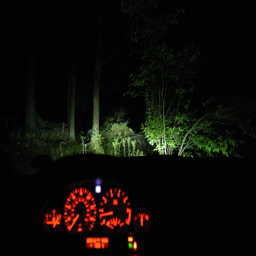
night driving in the jungle